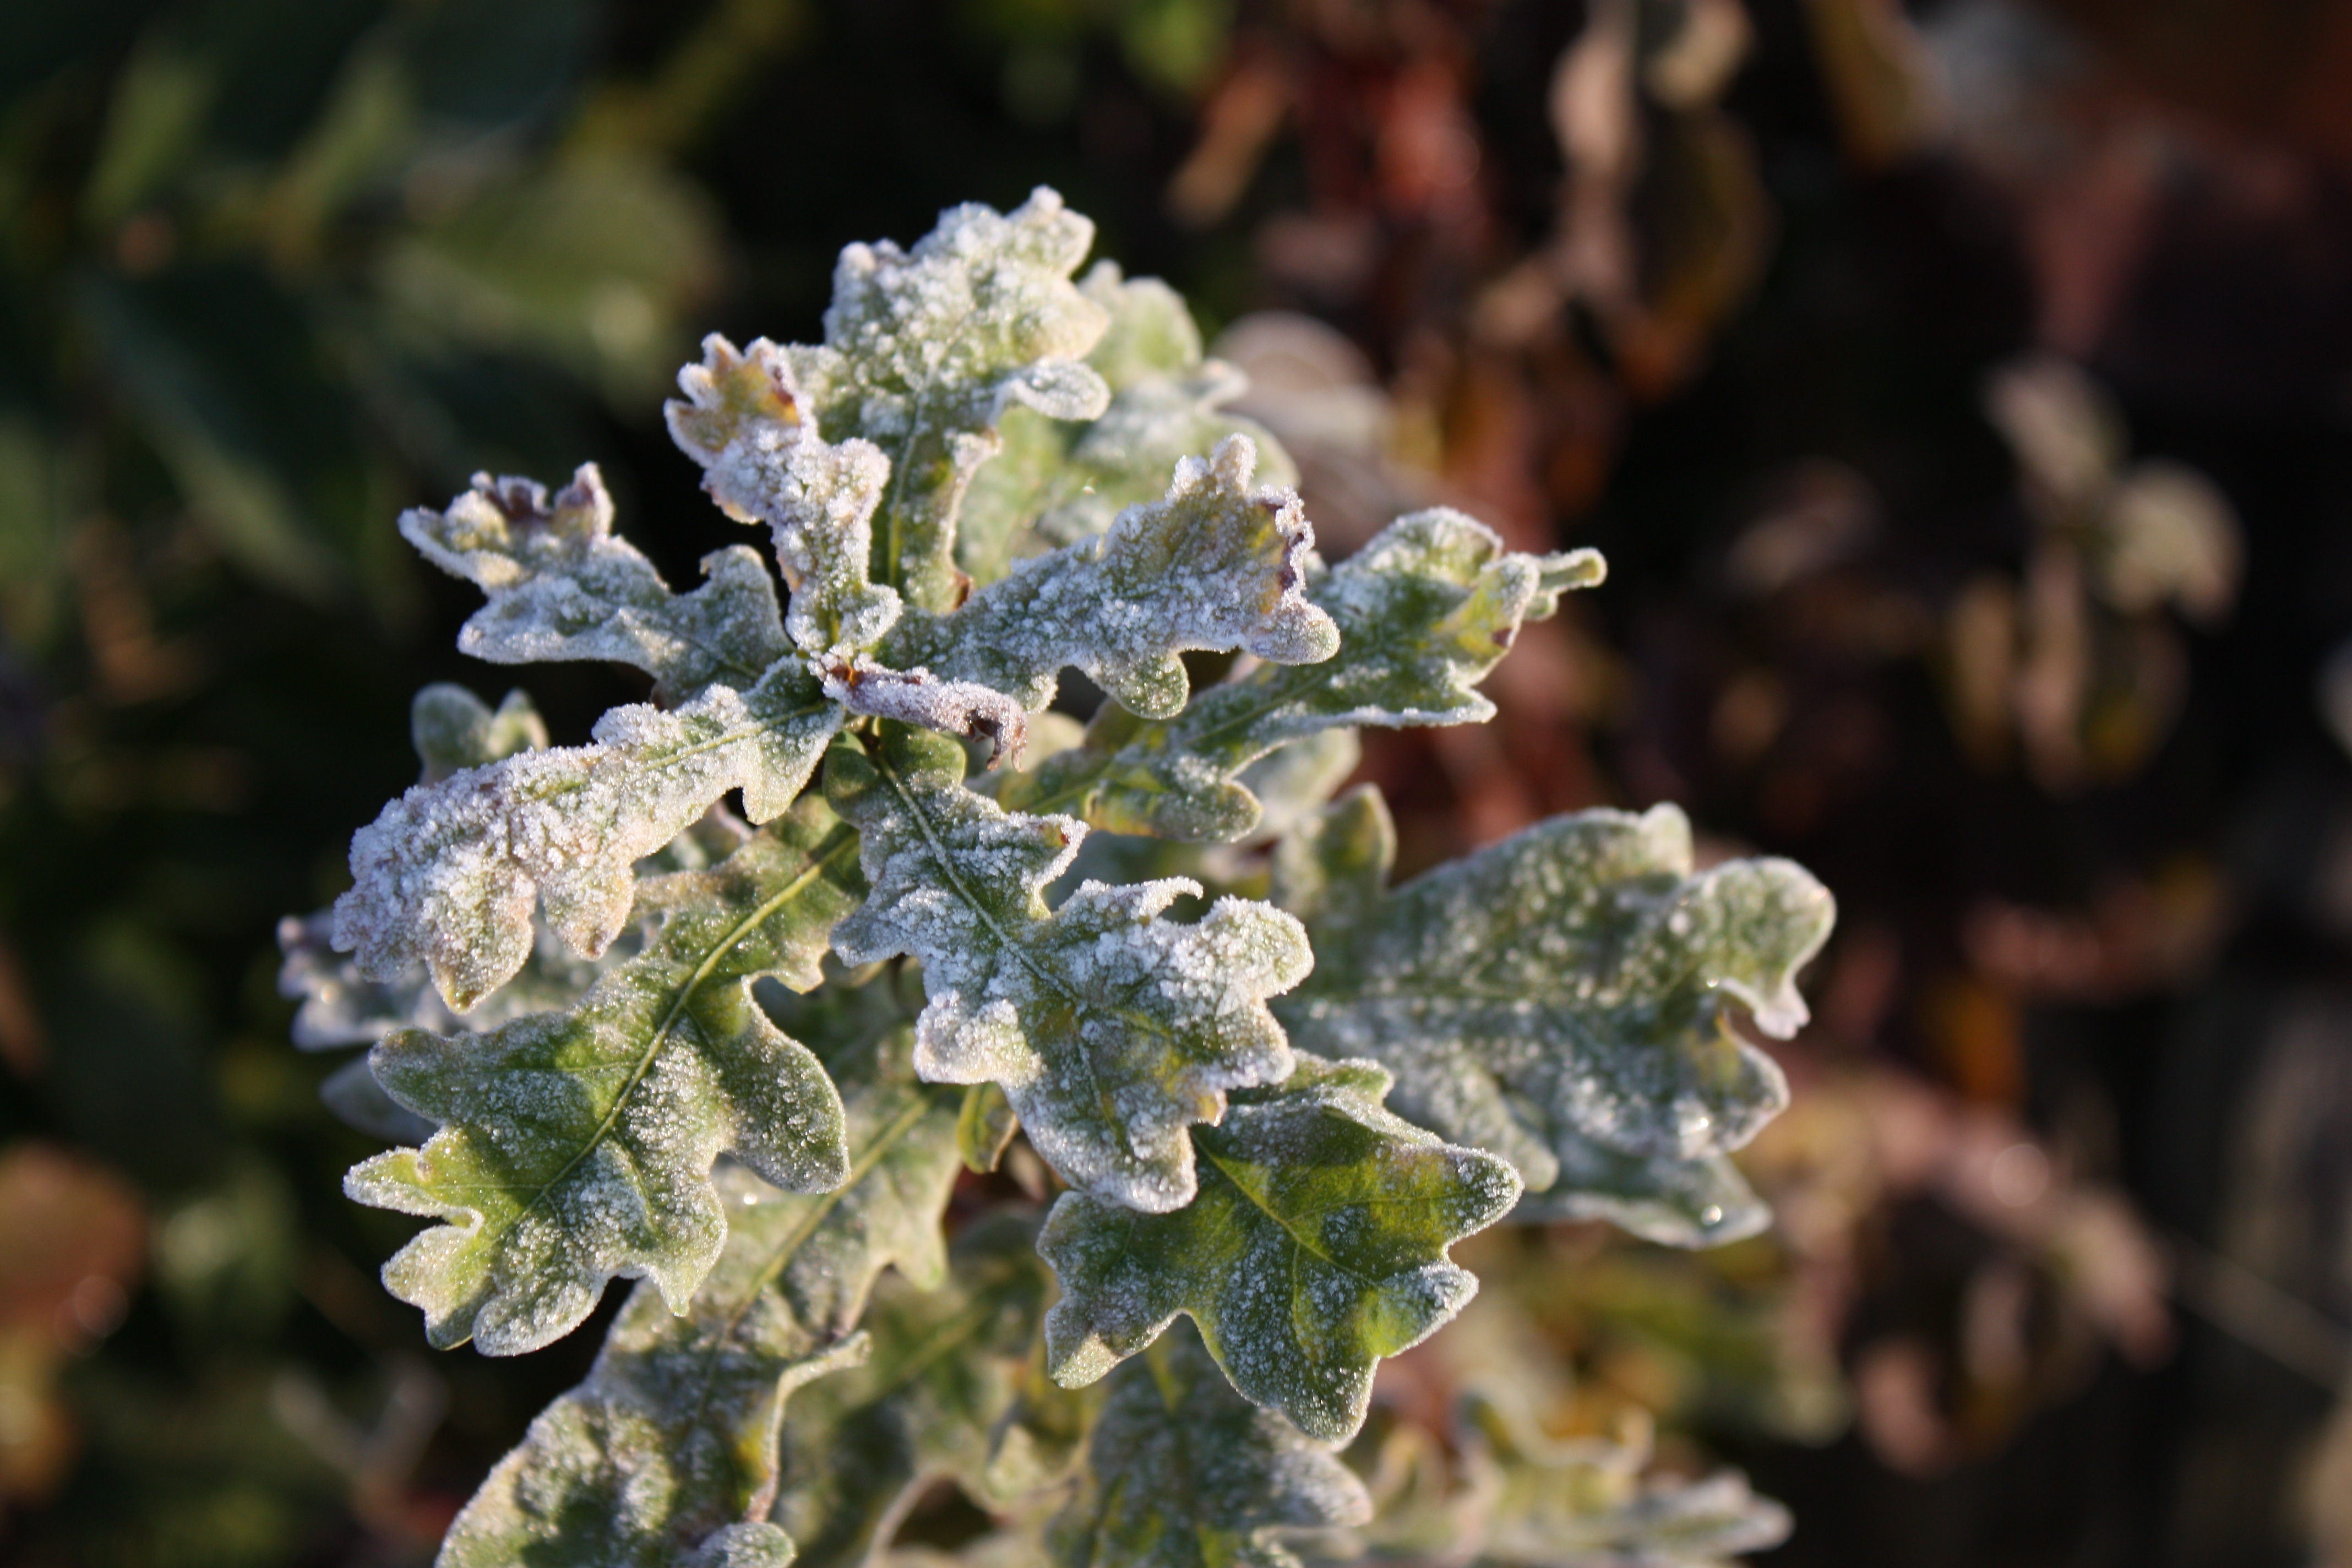
cold, winter, plant, leaf, flower, frost, food, produce, flora, shrub, macro photography, flowering plant, annual plant, land plant